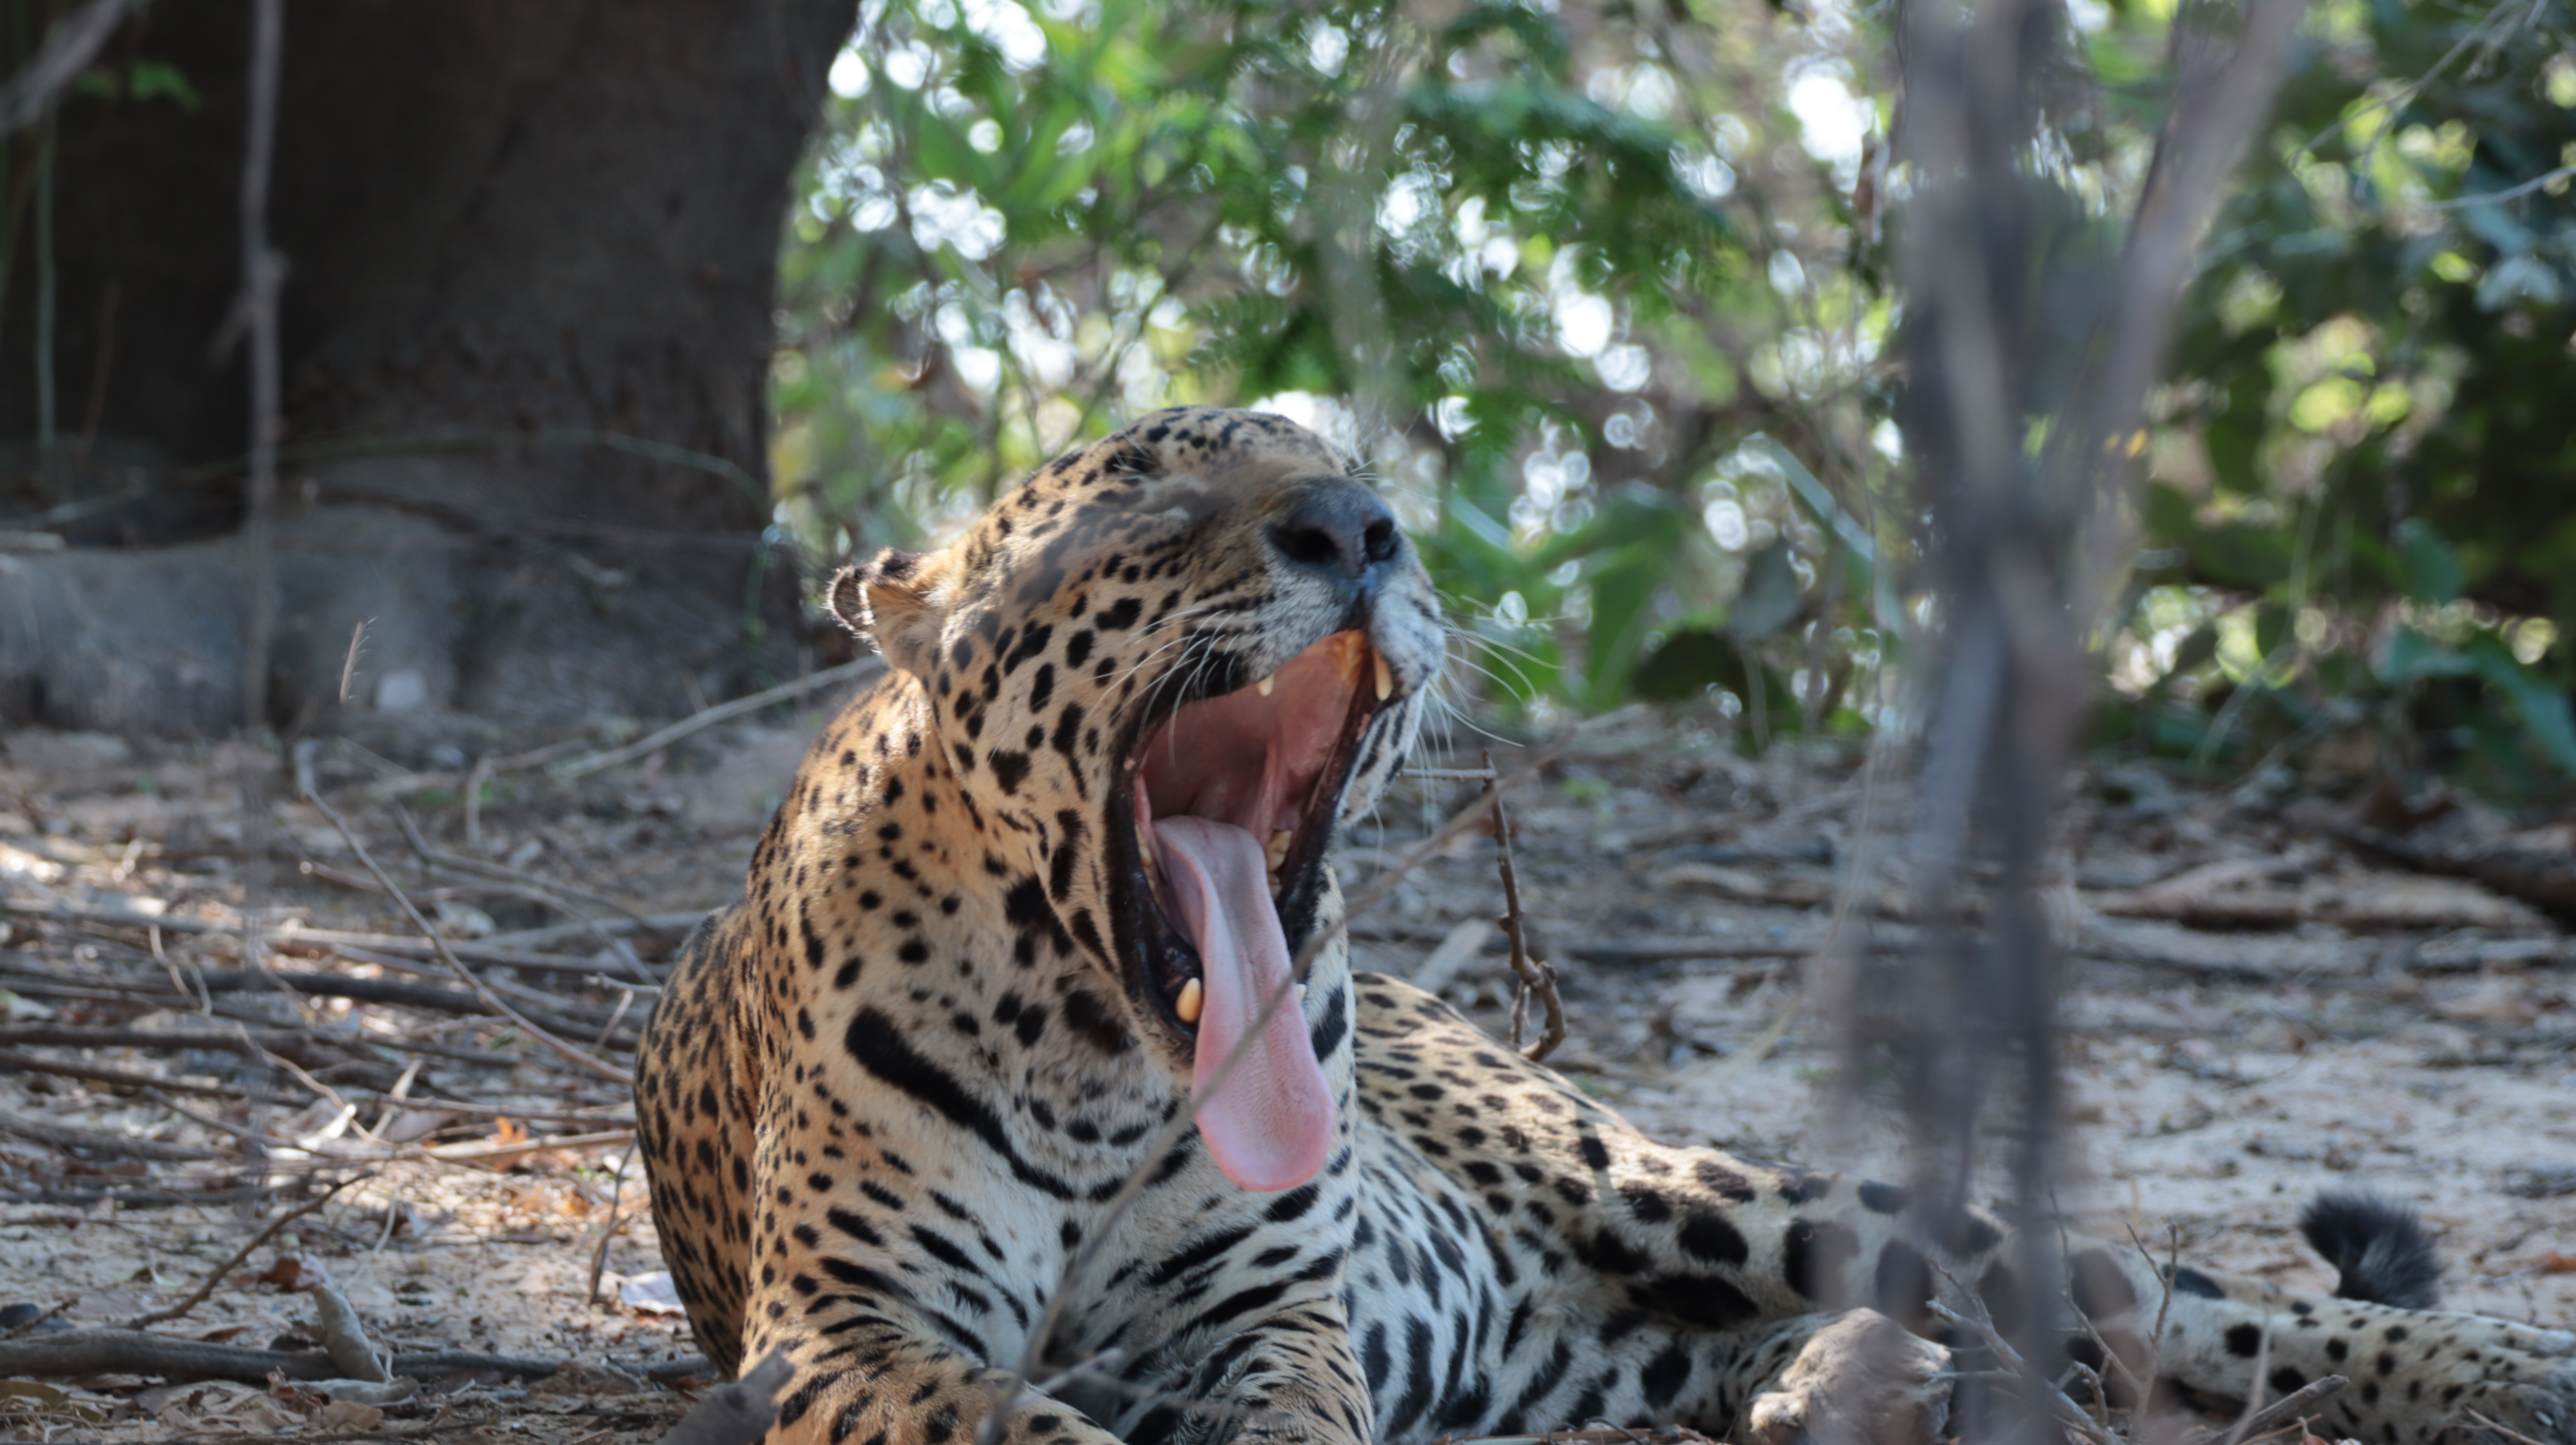
Jaguar: Kwang